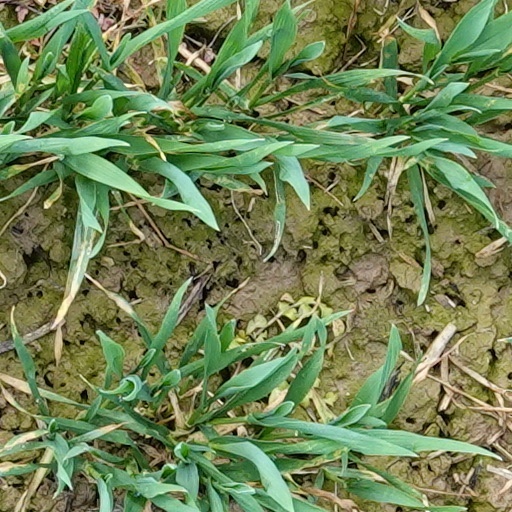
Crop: wheat